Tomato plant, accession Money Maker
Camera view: horizontal (90 deg, fisheye); turntable rotation: 300 degrees
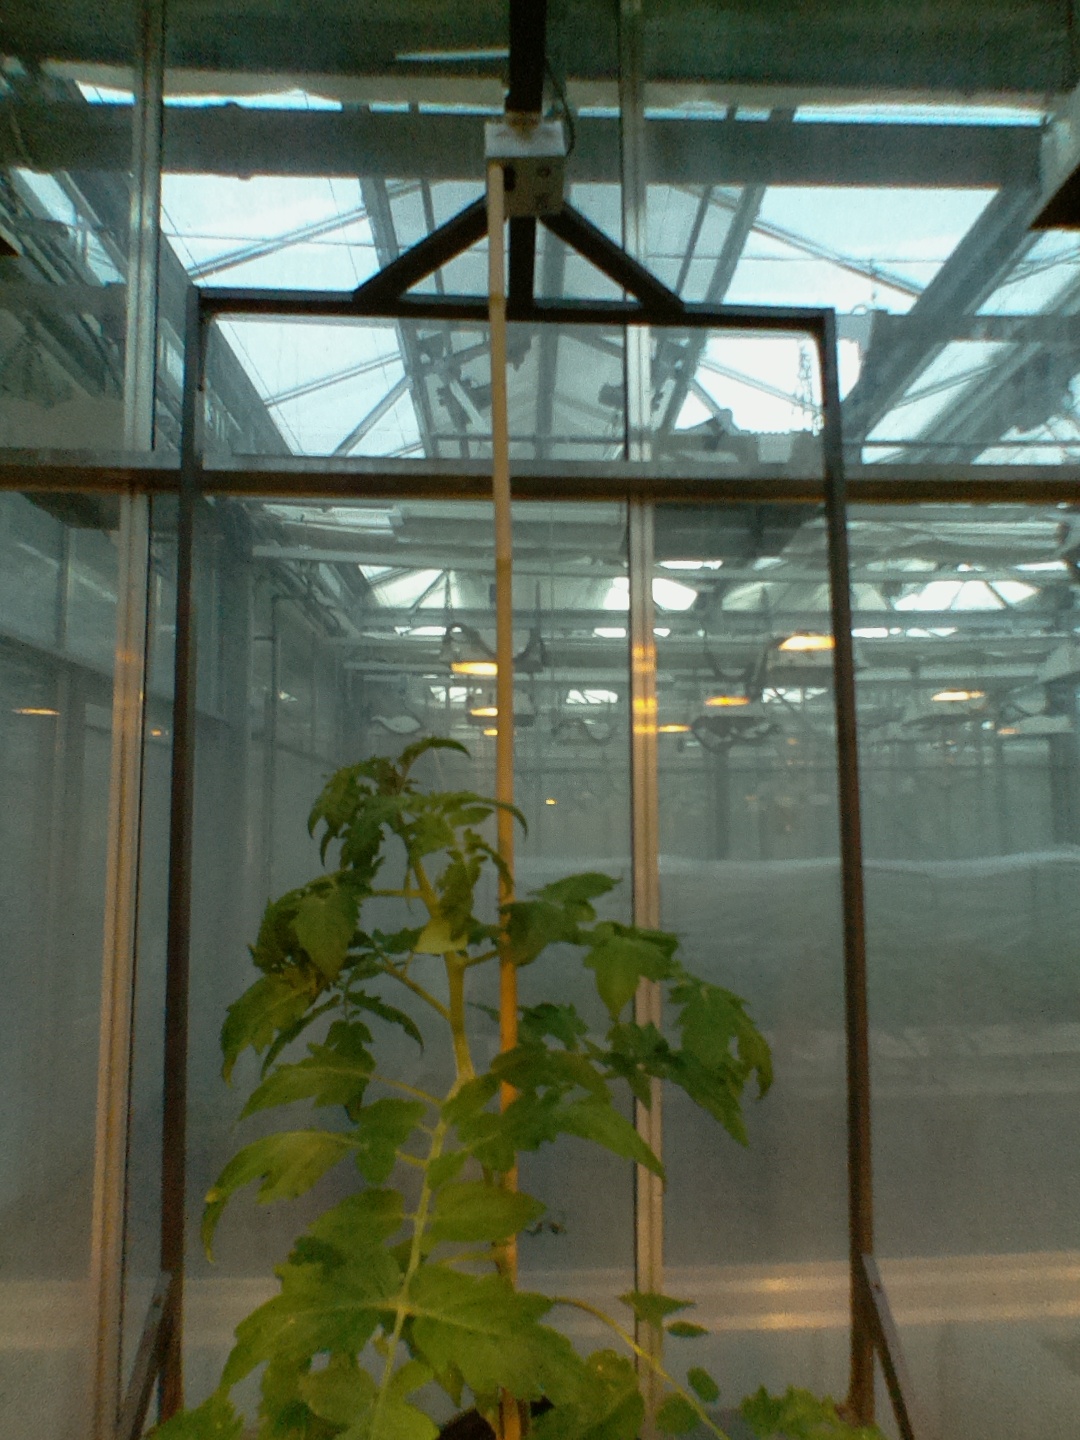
BBCH growth stage 60: First flowers open